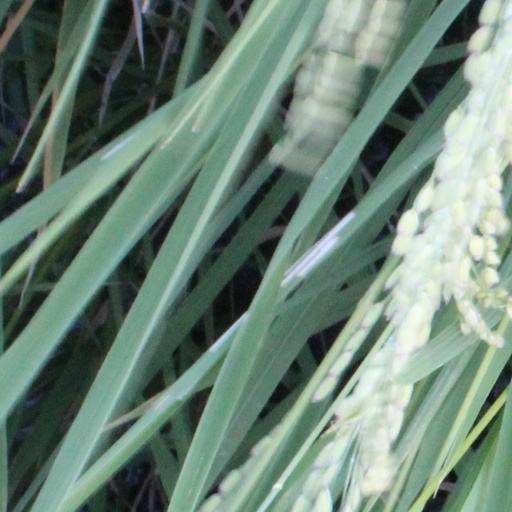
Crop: rice